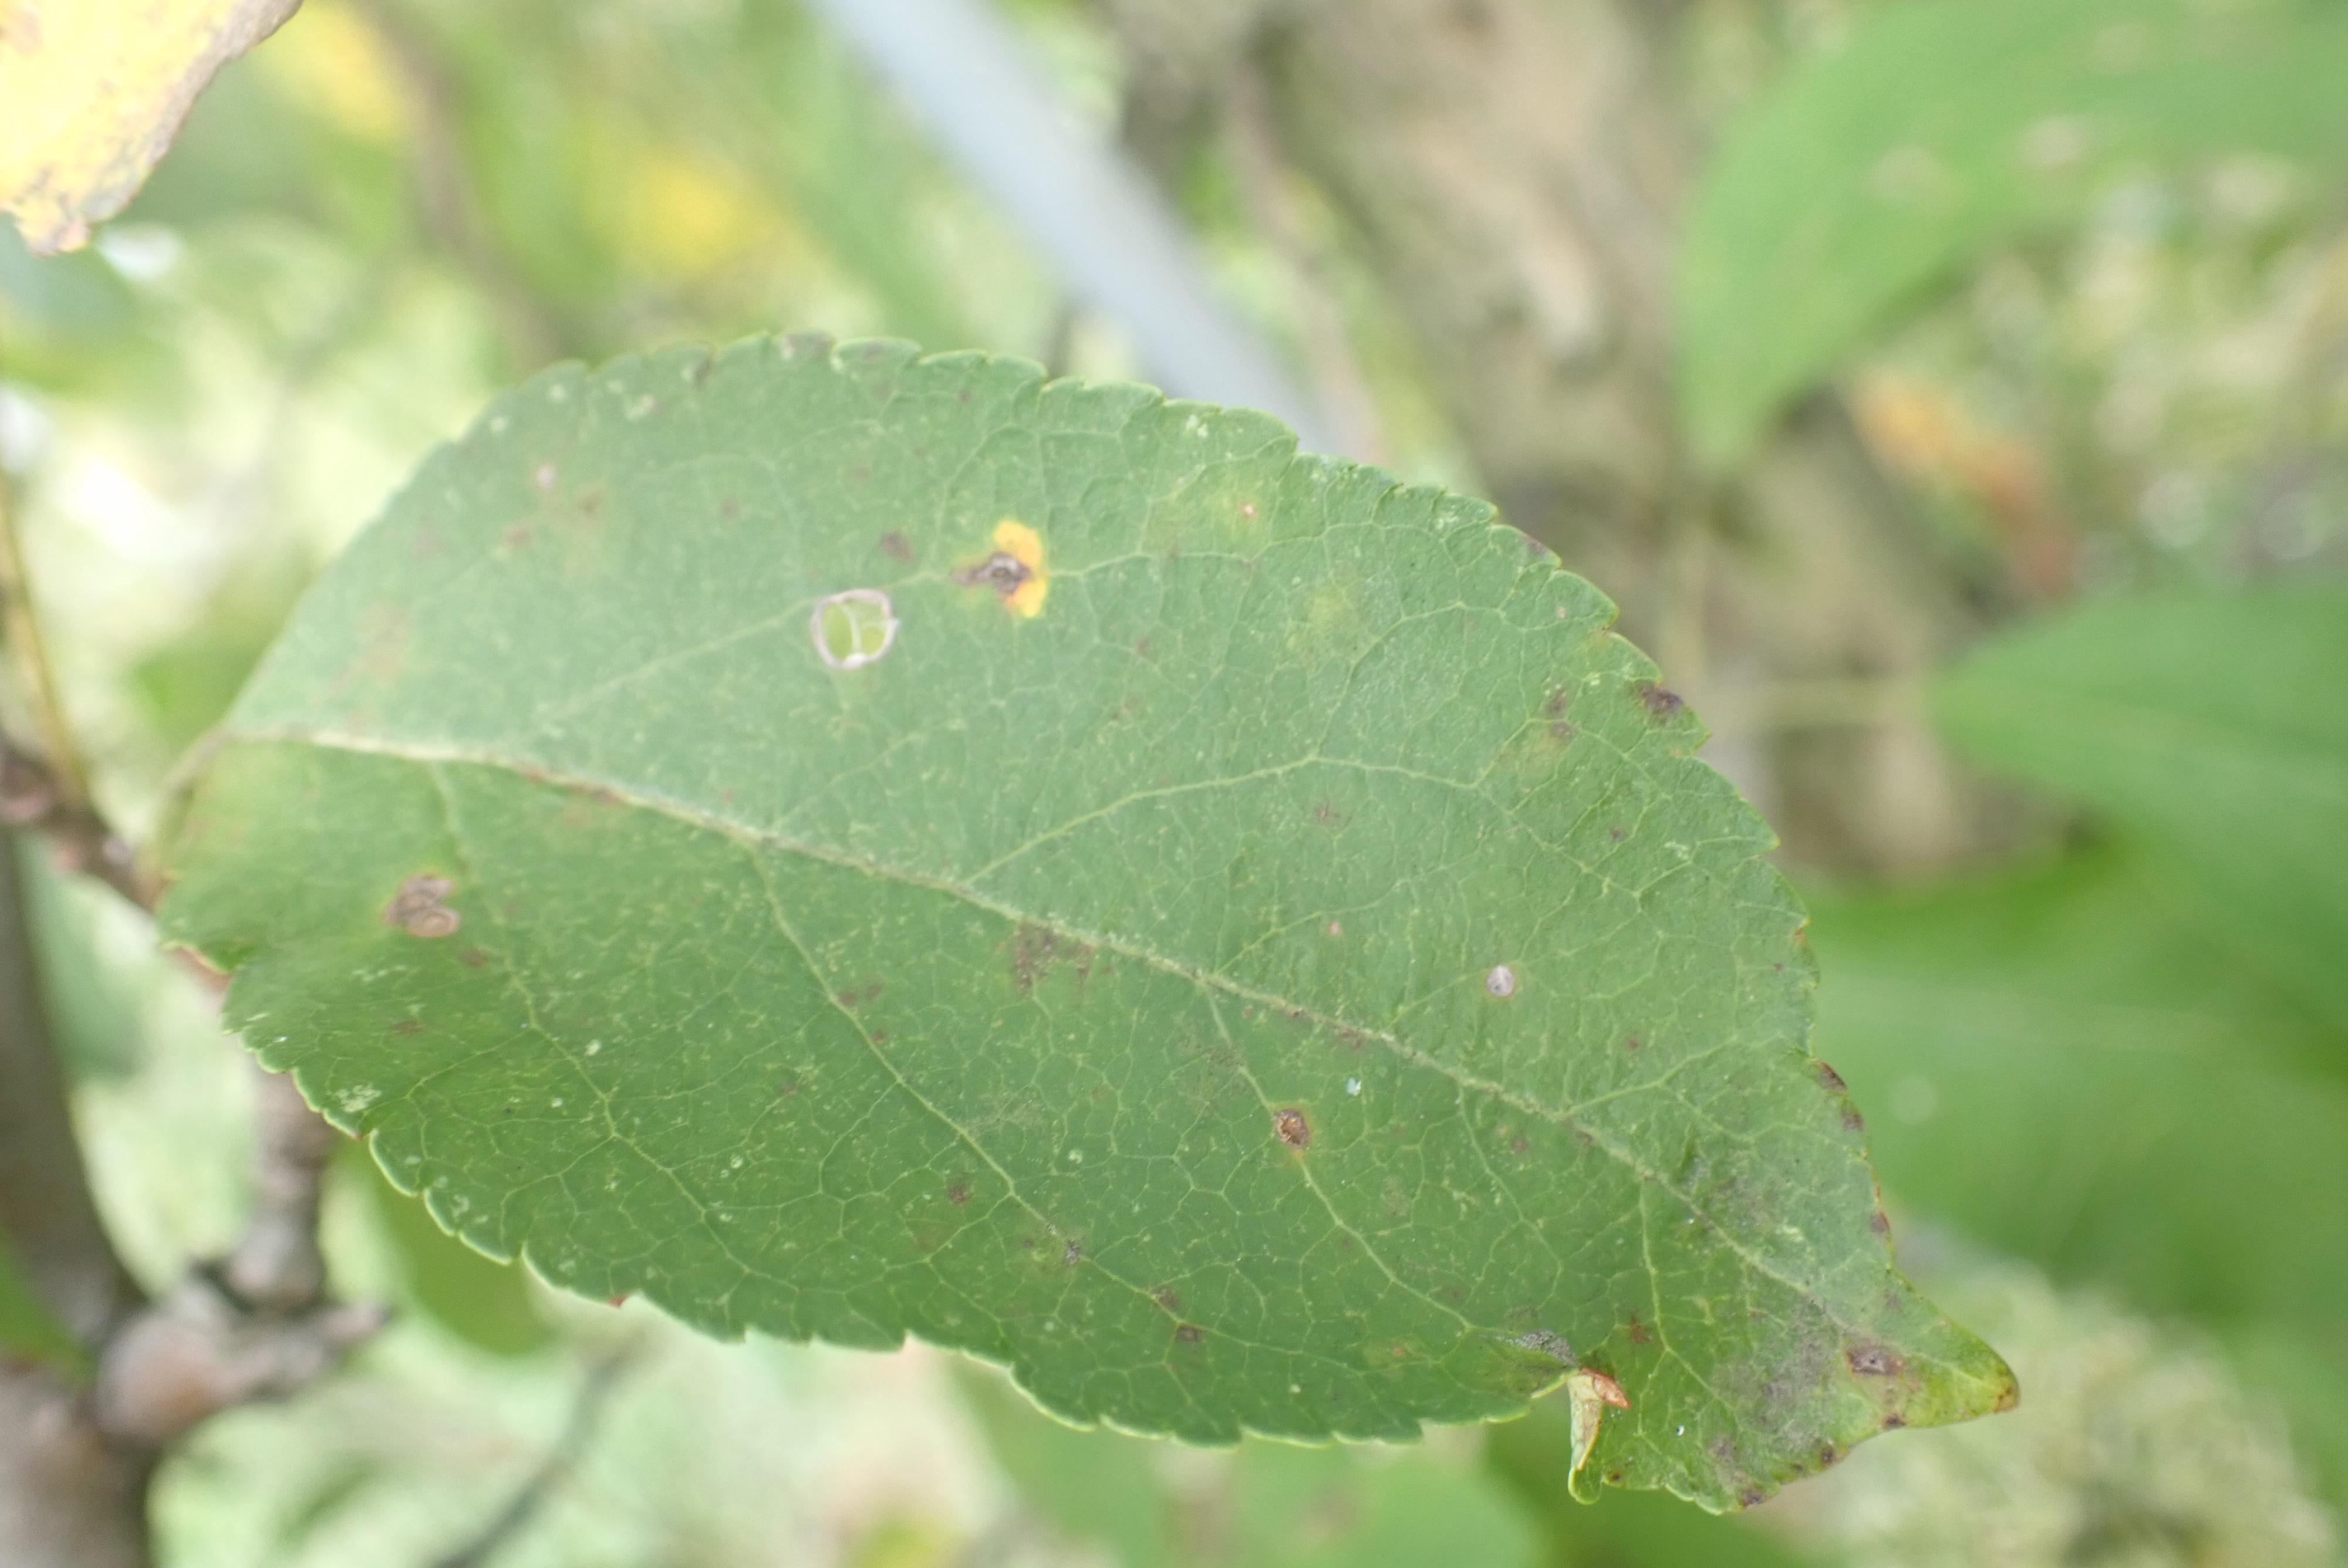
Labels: rust